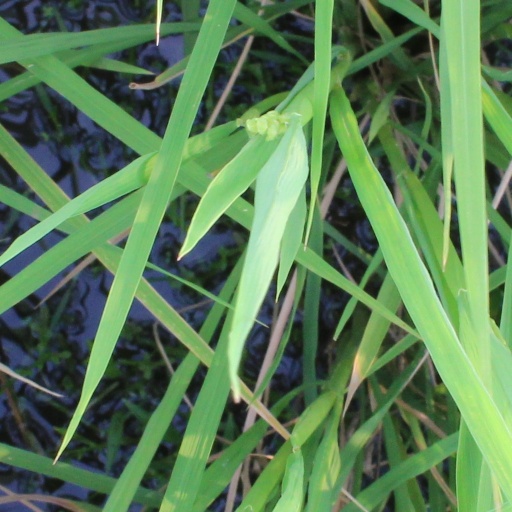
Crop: rice